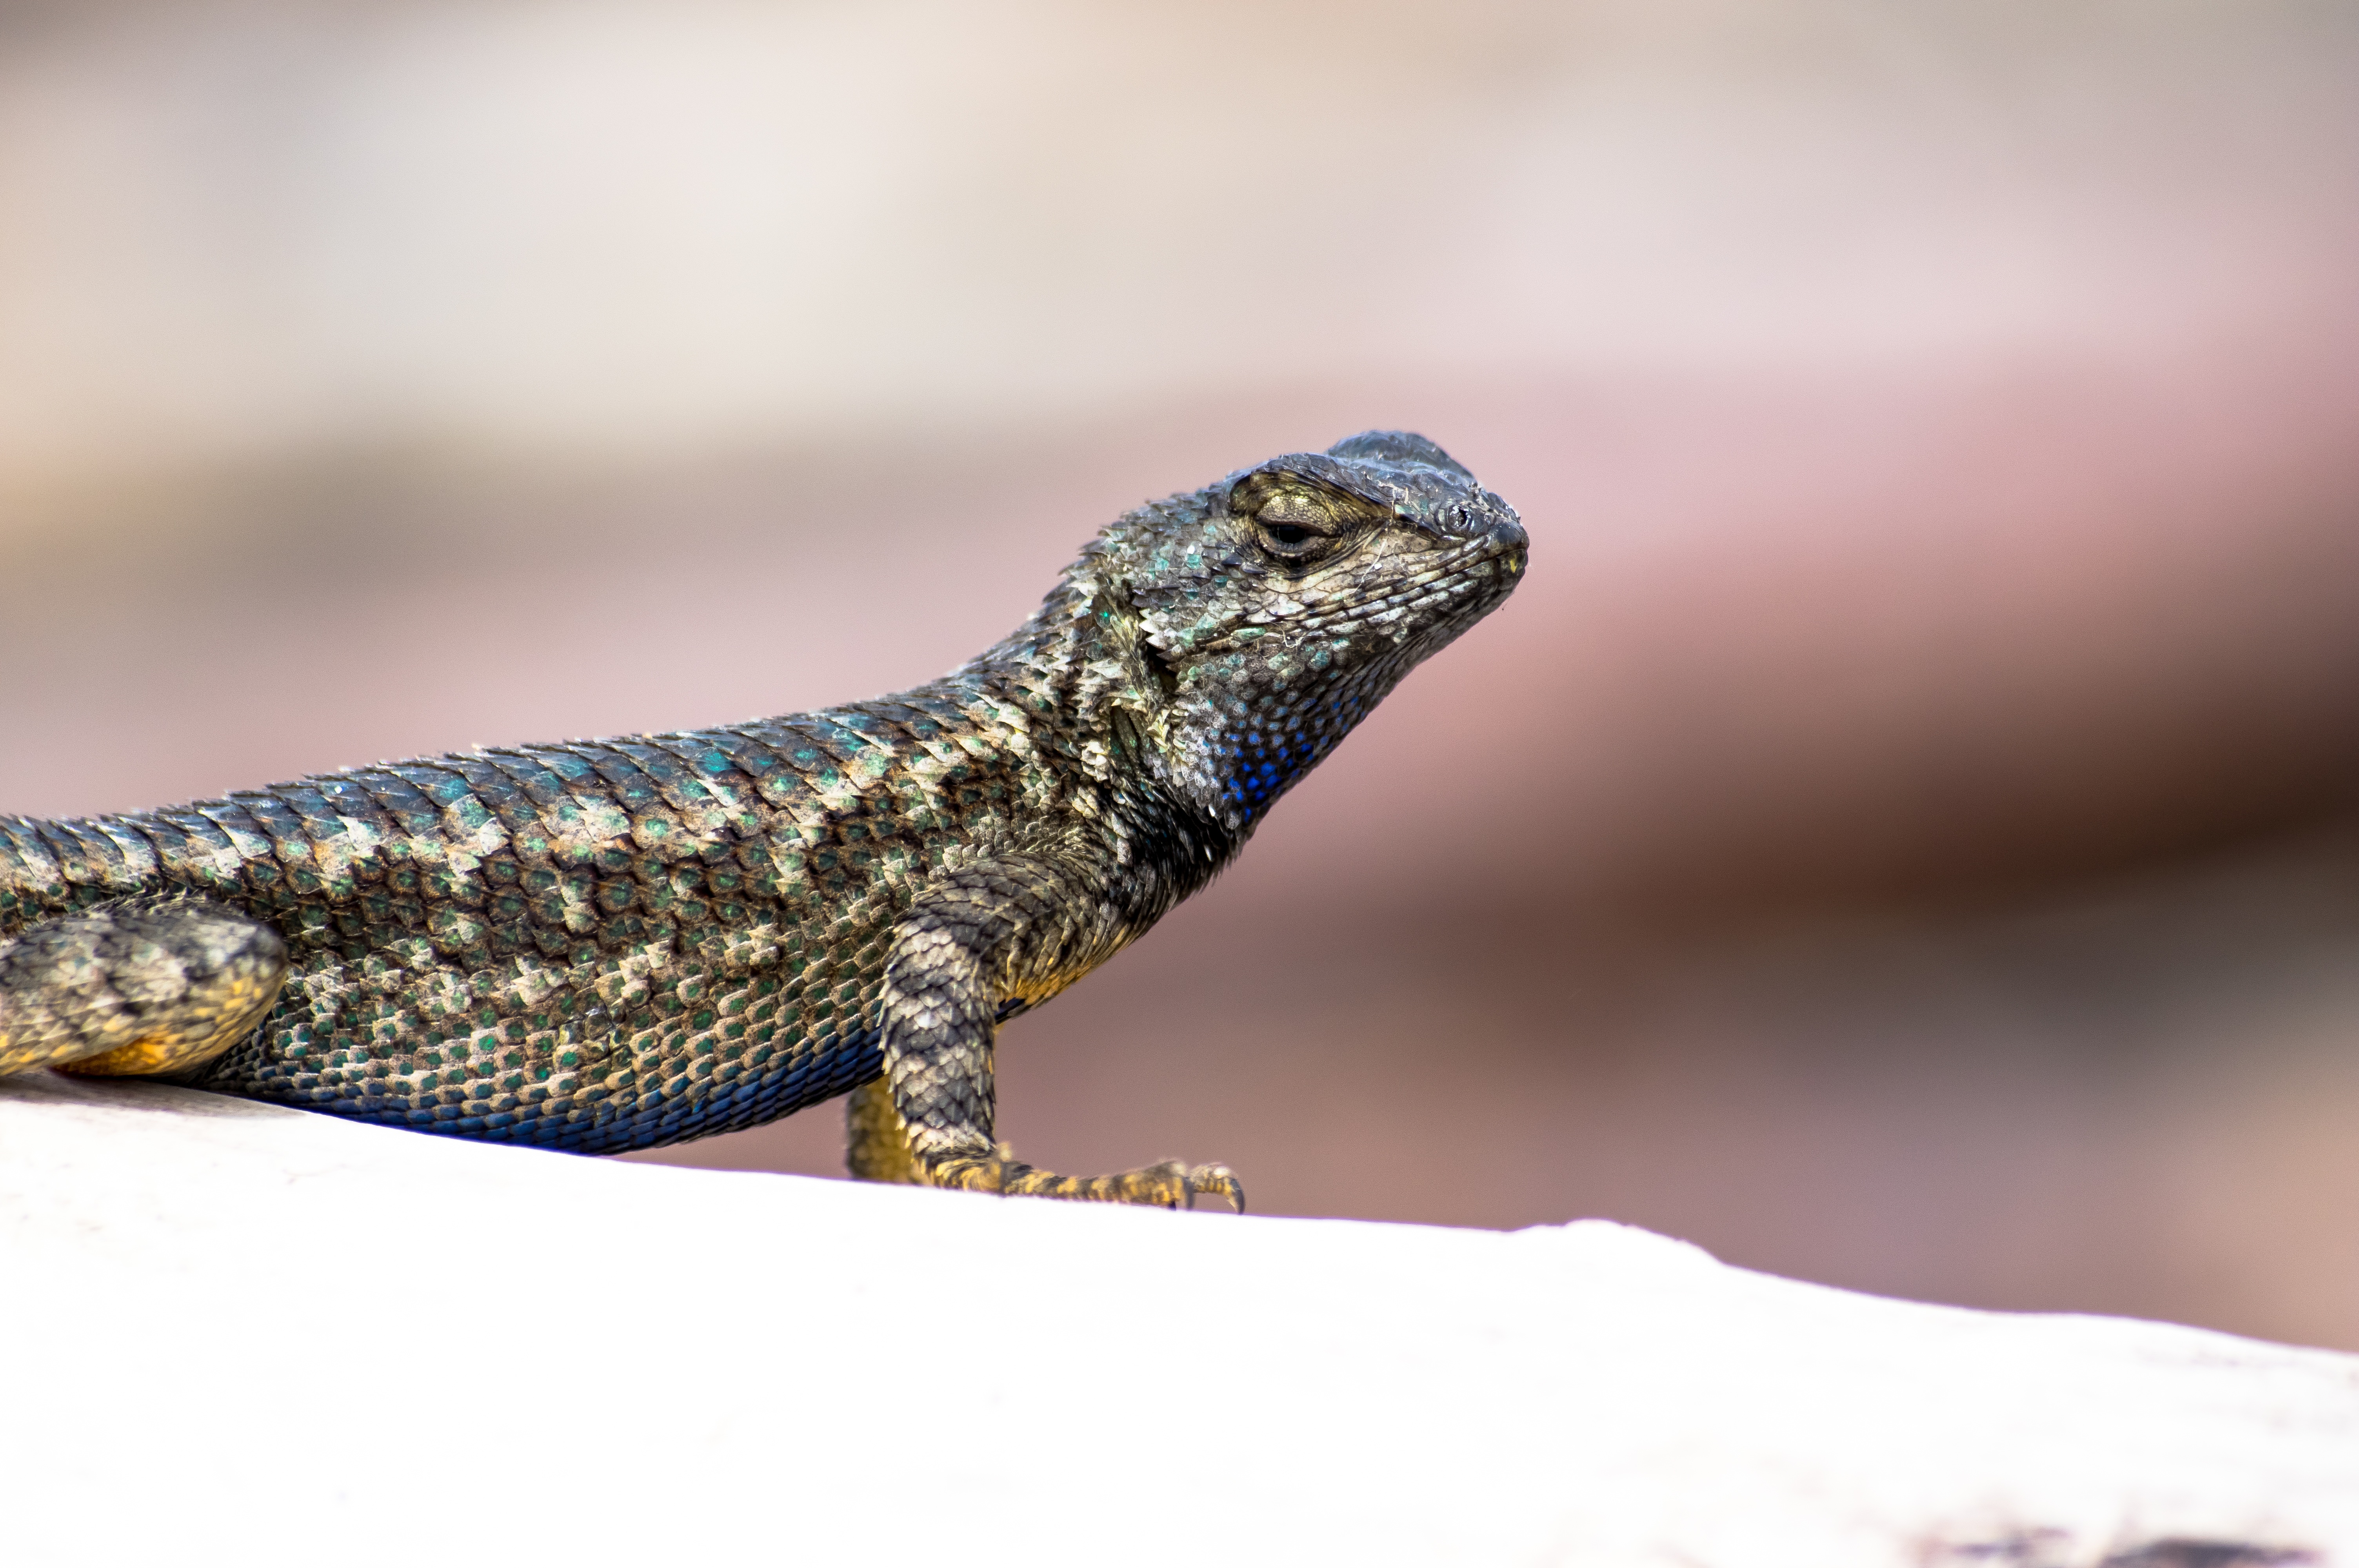
reptile, fauna, lizard, close up, vertebrate, agamidae, agama, scaled reptile